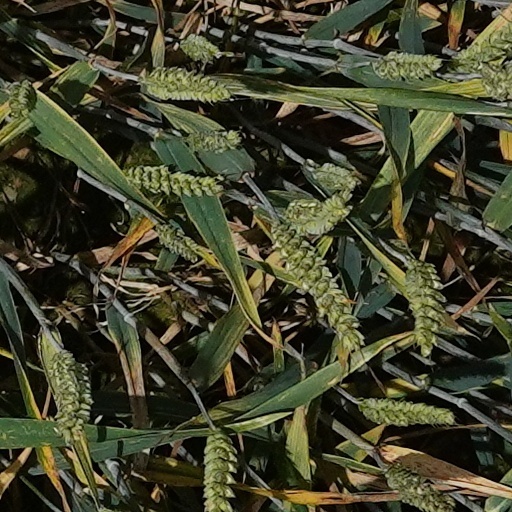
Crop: wheat